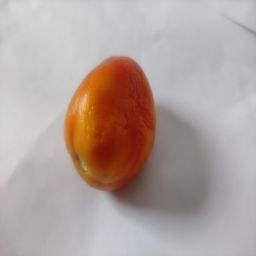
Crop: Tomato
Quality: Old